Tony Gaudio

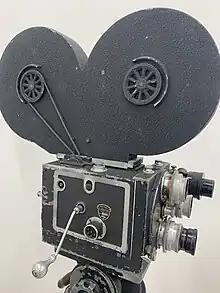
Mitchell Camera circ 1930s

In 1924, Tony Gaudio was elected president of the American Society of Cinematographers, the highest honor at the disposal of the cinematographers. A.S.C. is the professional body his brother had helped create to promote standardization in the industry of cinematography, serving as a body of information for cameramen.